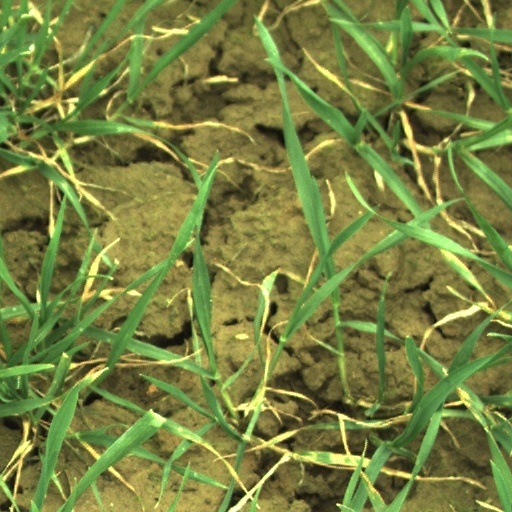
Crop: wheat